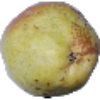
Label: Pear Williams 1